Military districts of Vietnam

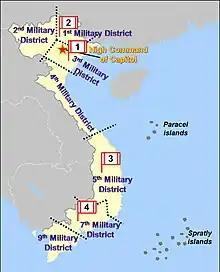
Map of military regions in Vietnam

The Vietnam People's Army has the following military regions: